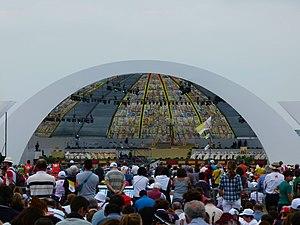
Messe solennelle avec Benoît XVI (Aeroporto di Milano-Bresso) - VIIe Rencontre Mondiale des Familles - Milan 2012